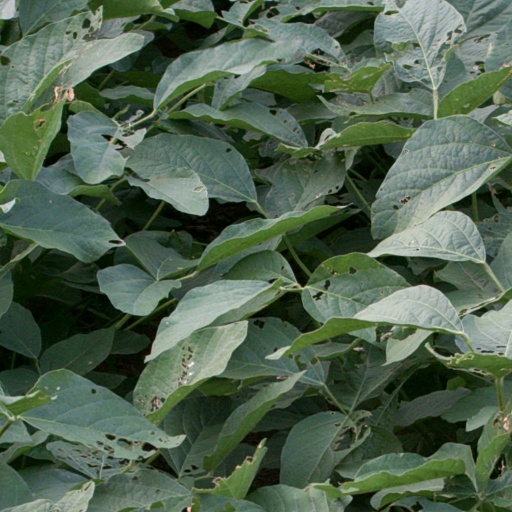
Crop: soybean